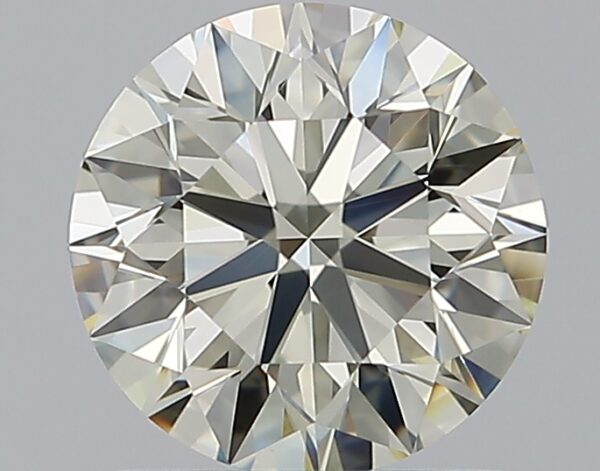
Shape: round
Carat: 1.09
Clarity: VVS1
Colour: N
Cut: EX
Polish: VG
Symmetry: EX
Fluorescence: N
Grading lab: GIA
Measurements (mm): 6.53 x 6.57 x 4.1